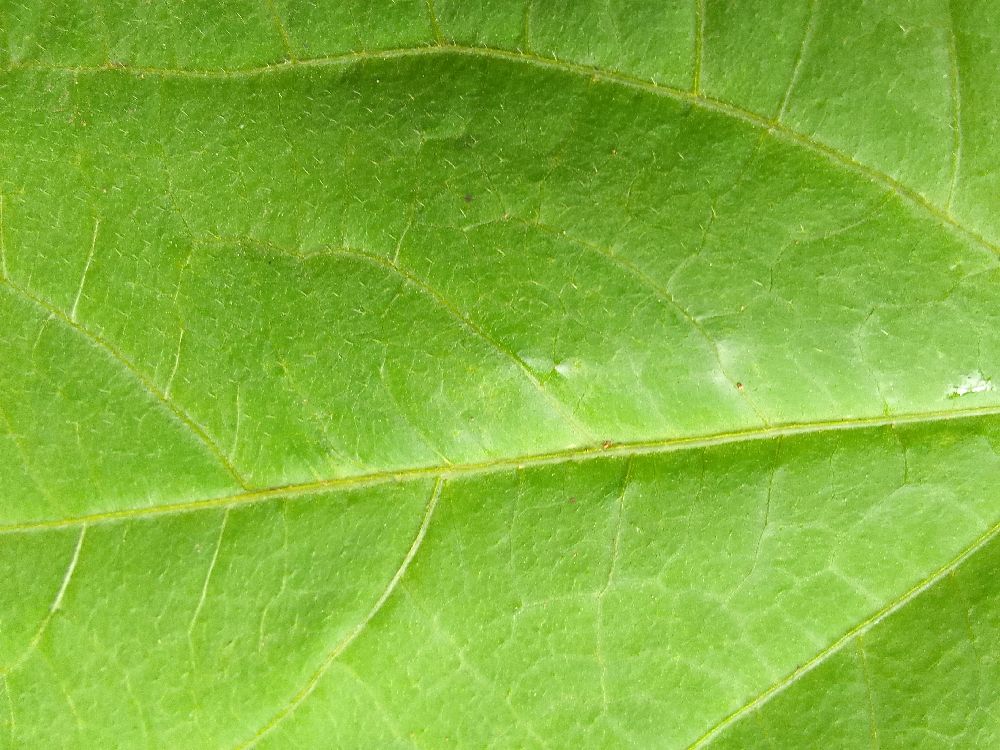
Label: healthy